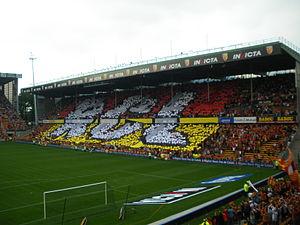
Vue des tribunes Marek et Xercès au début du match Lens-Lille du 20 septembre 2009.
Le Racing Club de Lens, couramment abrégé en RCL ou RC Lens, est un club de football français basé à Lens, dans le Pas-de-Calais, en France.
Le stade Bollaert-Delelis est le principal stade de football de Lens, ville du Pas-de-Calais. Construit de 1932 à 1933, il est la résidence du Racing Club de Lens depuis son ouverture, à l'exception de la saison 2014-2015, lors de sa rénovation pour l'Euro 2016. Jusqu'en 2013, le stade pouvait accueillir 41 229 spectateurs, pour une ville de 36 728 habitants, mais pour une aire urbaine de plus de 550 000 habitants. Après rénovation, la capacité d'accueil du stade est passée à 38 223 personnes.
Cette saison 2009-2010 du Racing Club de Lens marque le retour du club en première division, un an après l'avoir quittée. Les joueurs du Racing ont repris l'entraînement le 29 juin 2009 et ont effectué deux stages d'avant-saison : l'un au Touquet qui s'est tenu du 2 au 5 juillet et l'autre à Vichy qui s'est déroulé du 18 au 26 juillet.